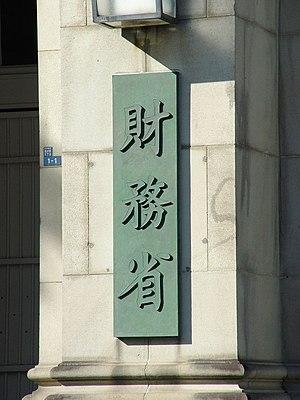
Le ministère des Finances est un des départements ministériels du Cabinet du Japon, officiellement traduit en anglais par Ministry of Finance.